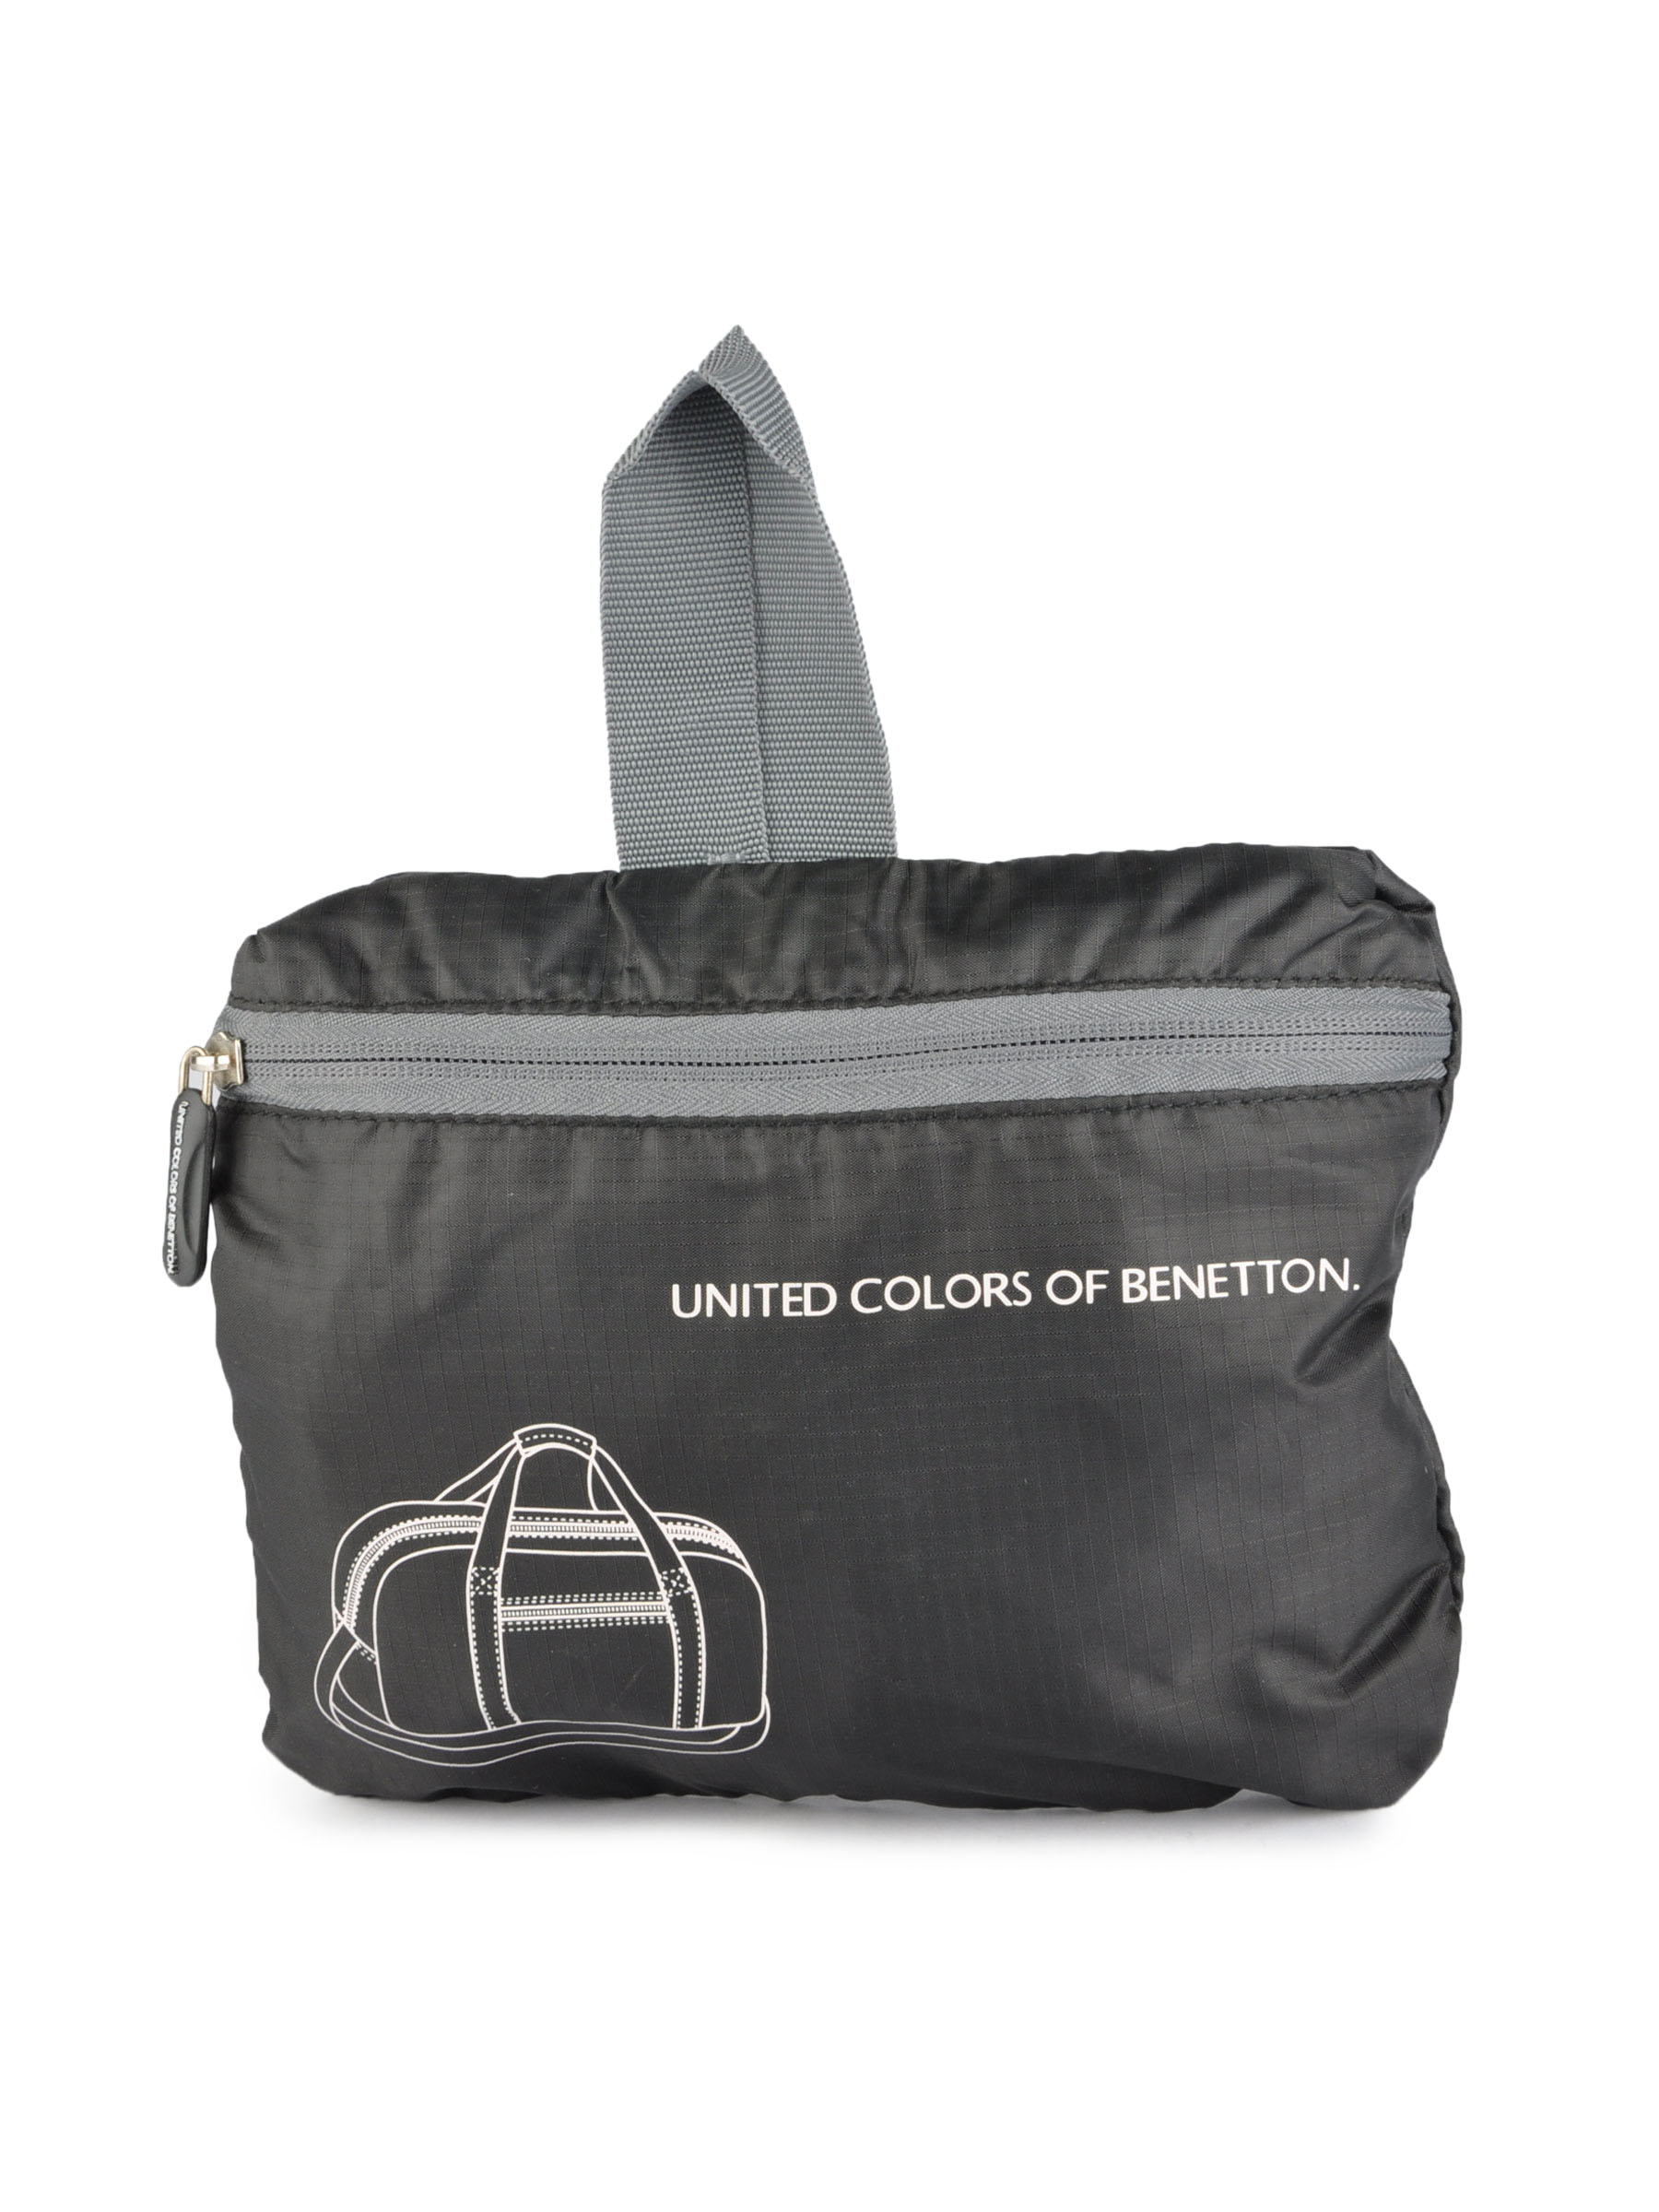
United Colors of Benetton Women Solid Black Bags
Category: Accessories / Accessories / Travel Accessory
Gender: Women
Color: Black
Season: Summer 2011
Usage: Casual